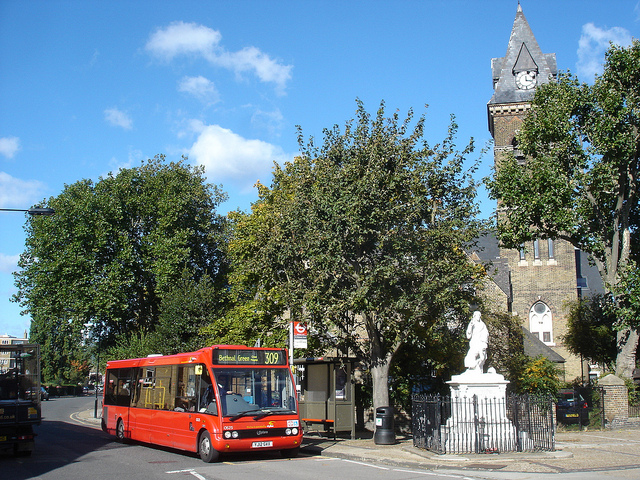
An orange  bus parked in front of a church with a tall clock tower.

A red bus passes by an old church and statue.

Orange bus on a tree lined street in front of a brick building.

A red bus at a bus stop near a tower.